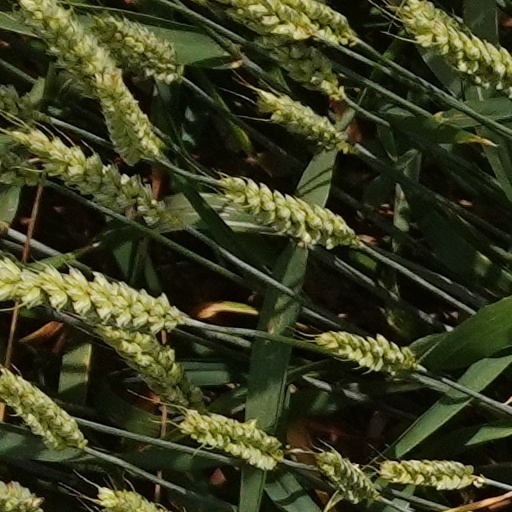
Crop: wheat